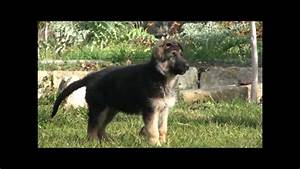
Label: dog